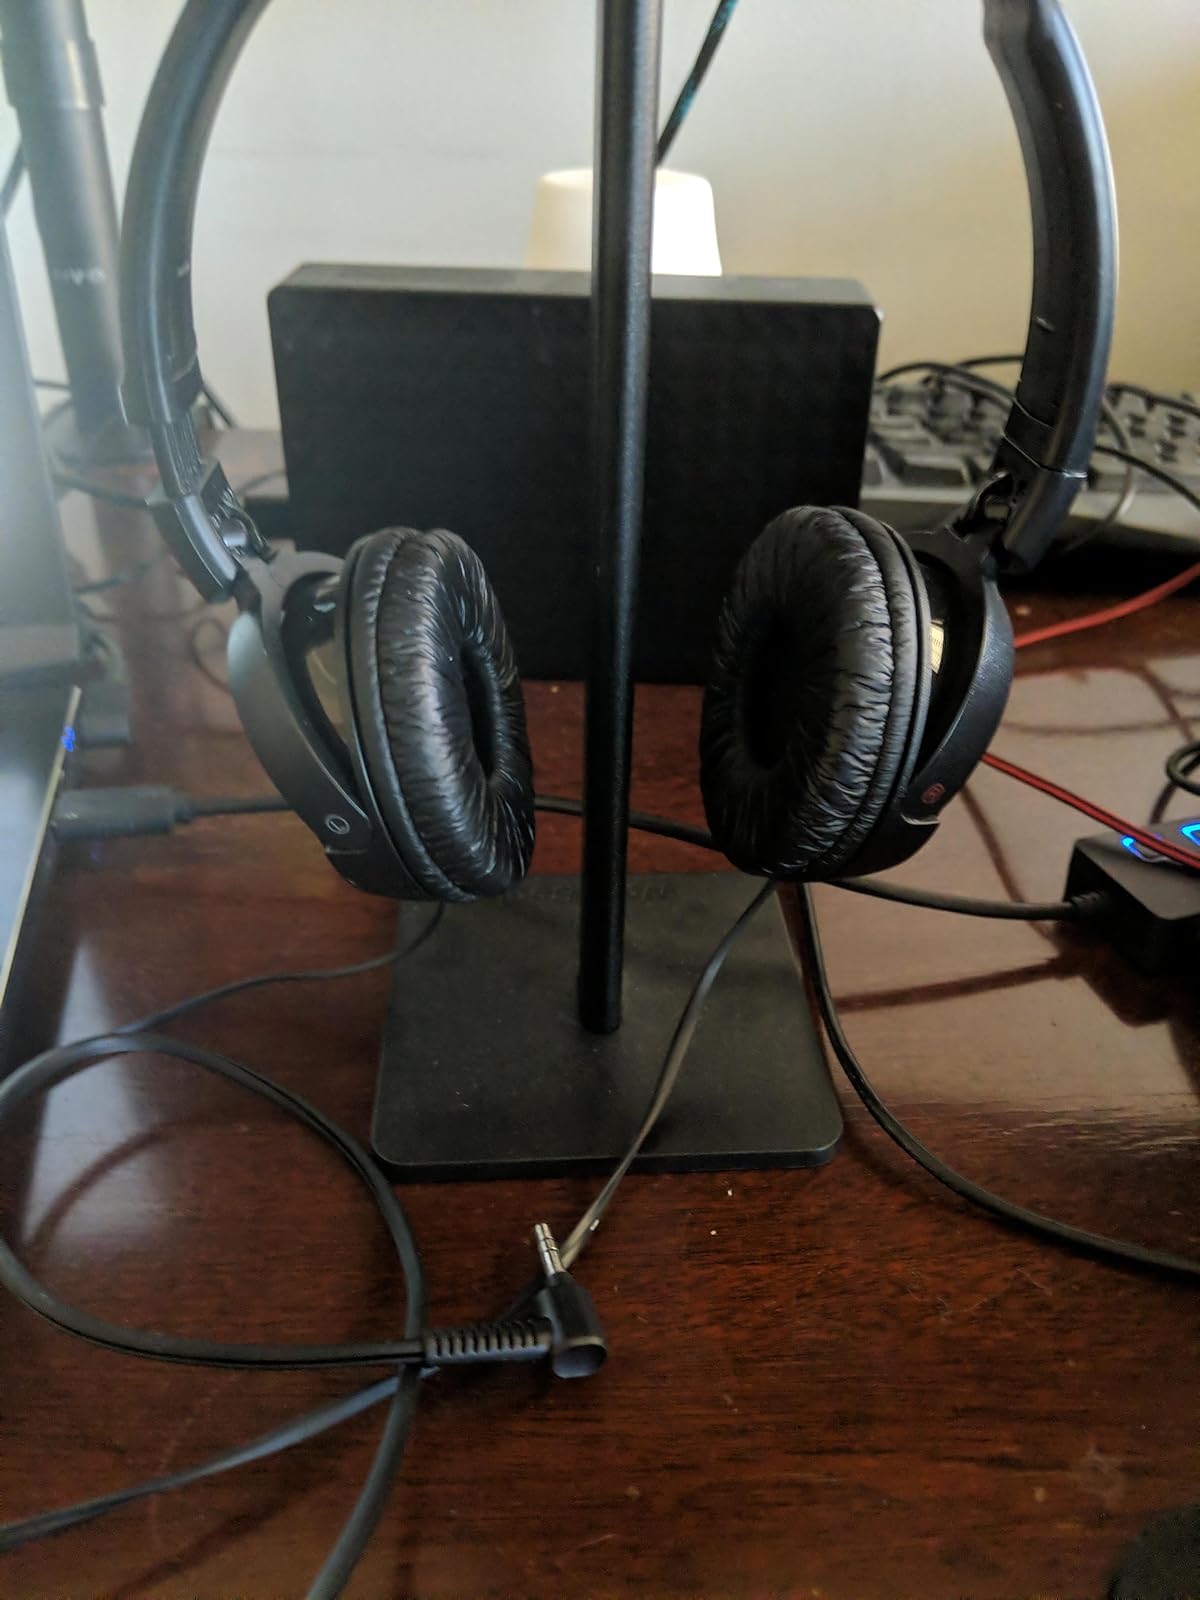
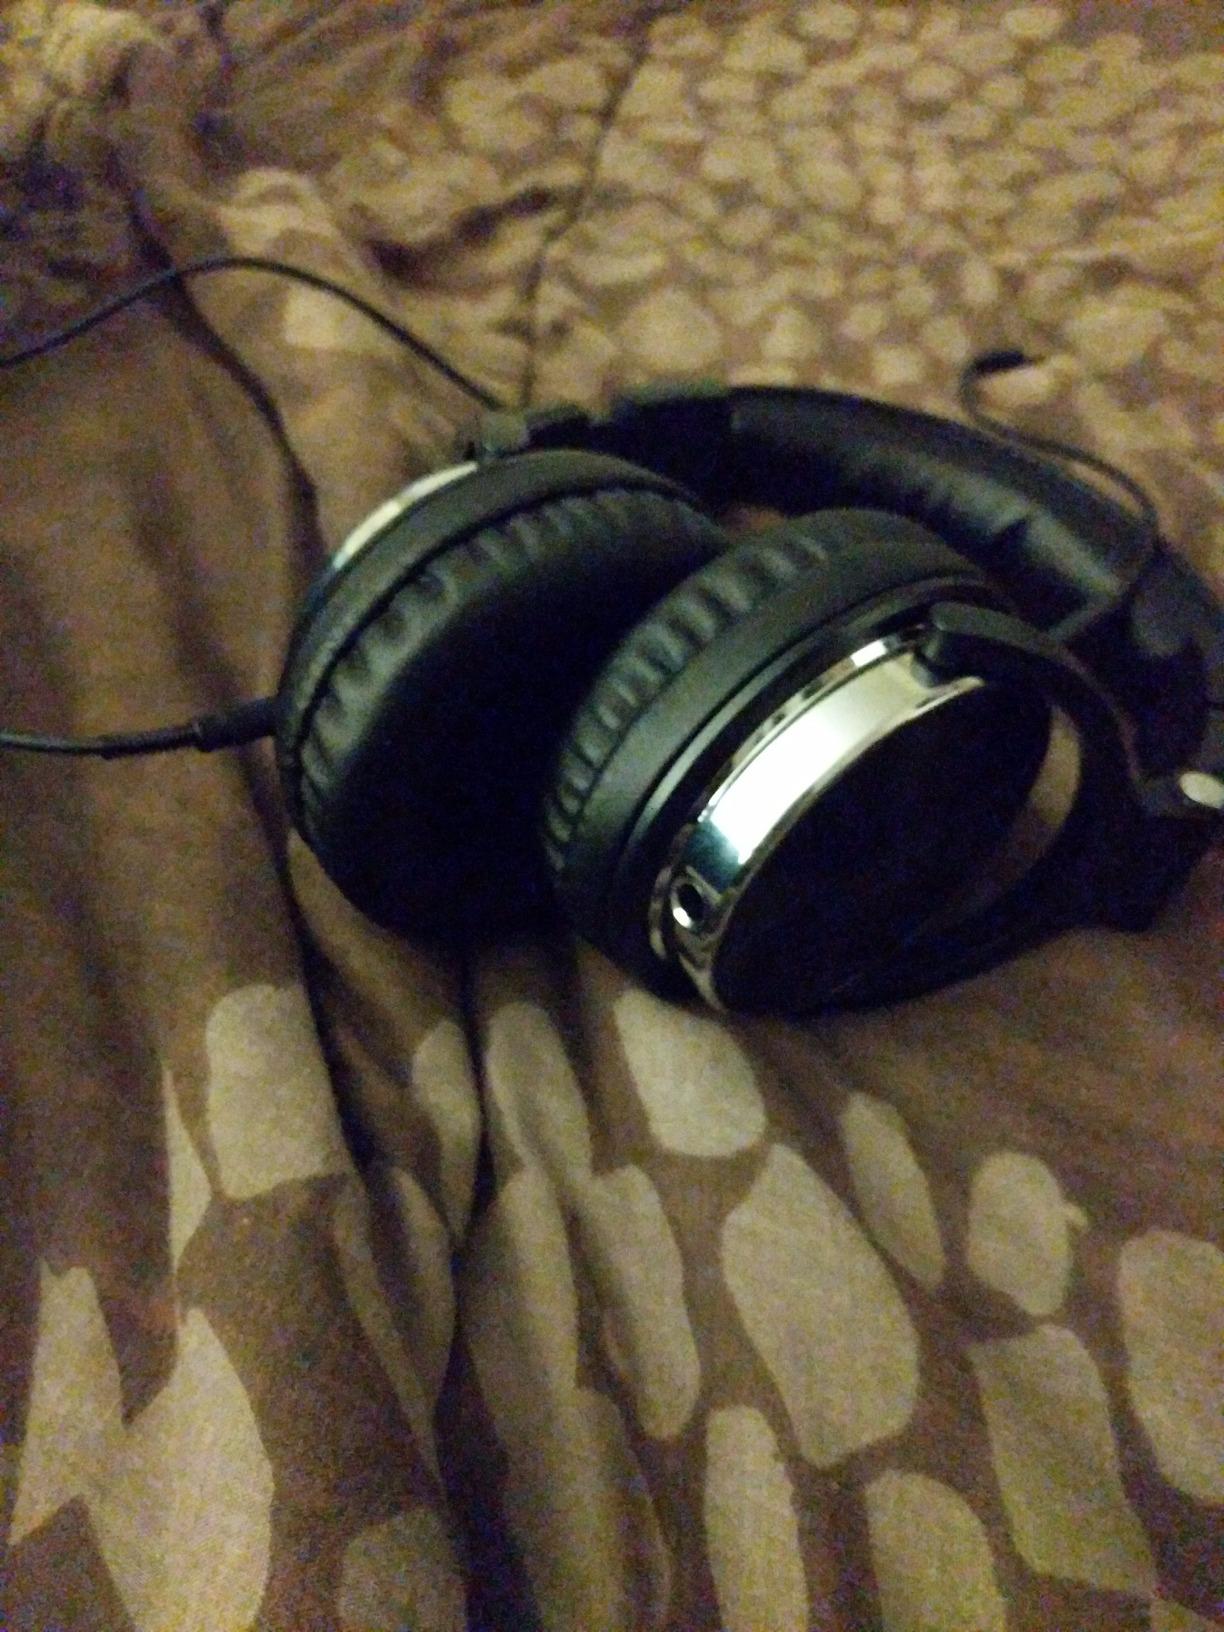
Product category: headphones
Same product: no